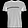
Label: T - shirt / top